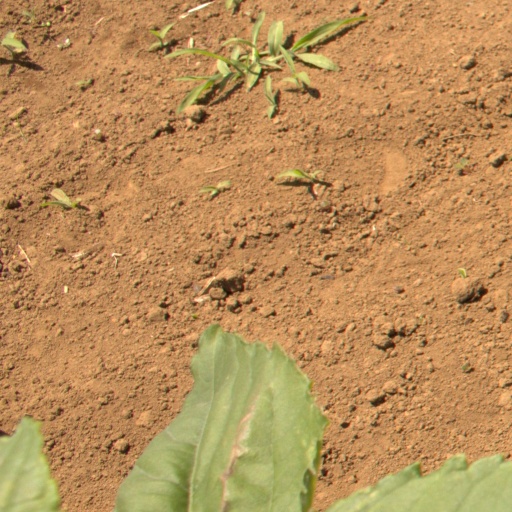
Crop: Jerusalem artichoke